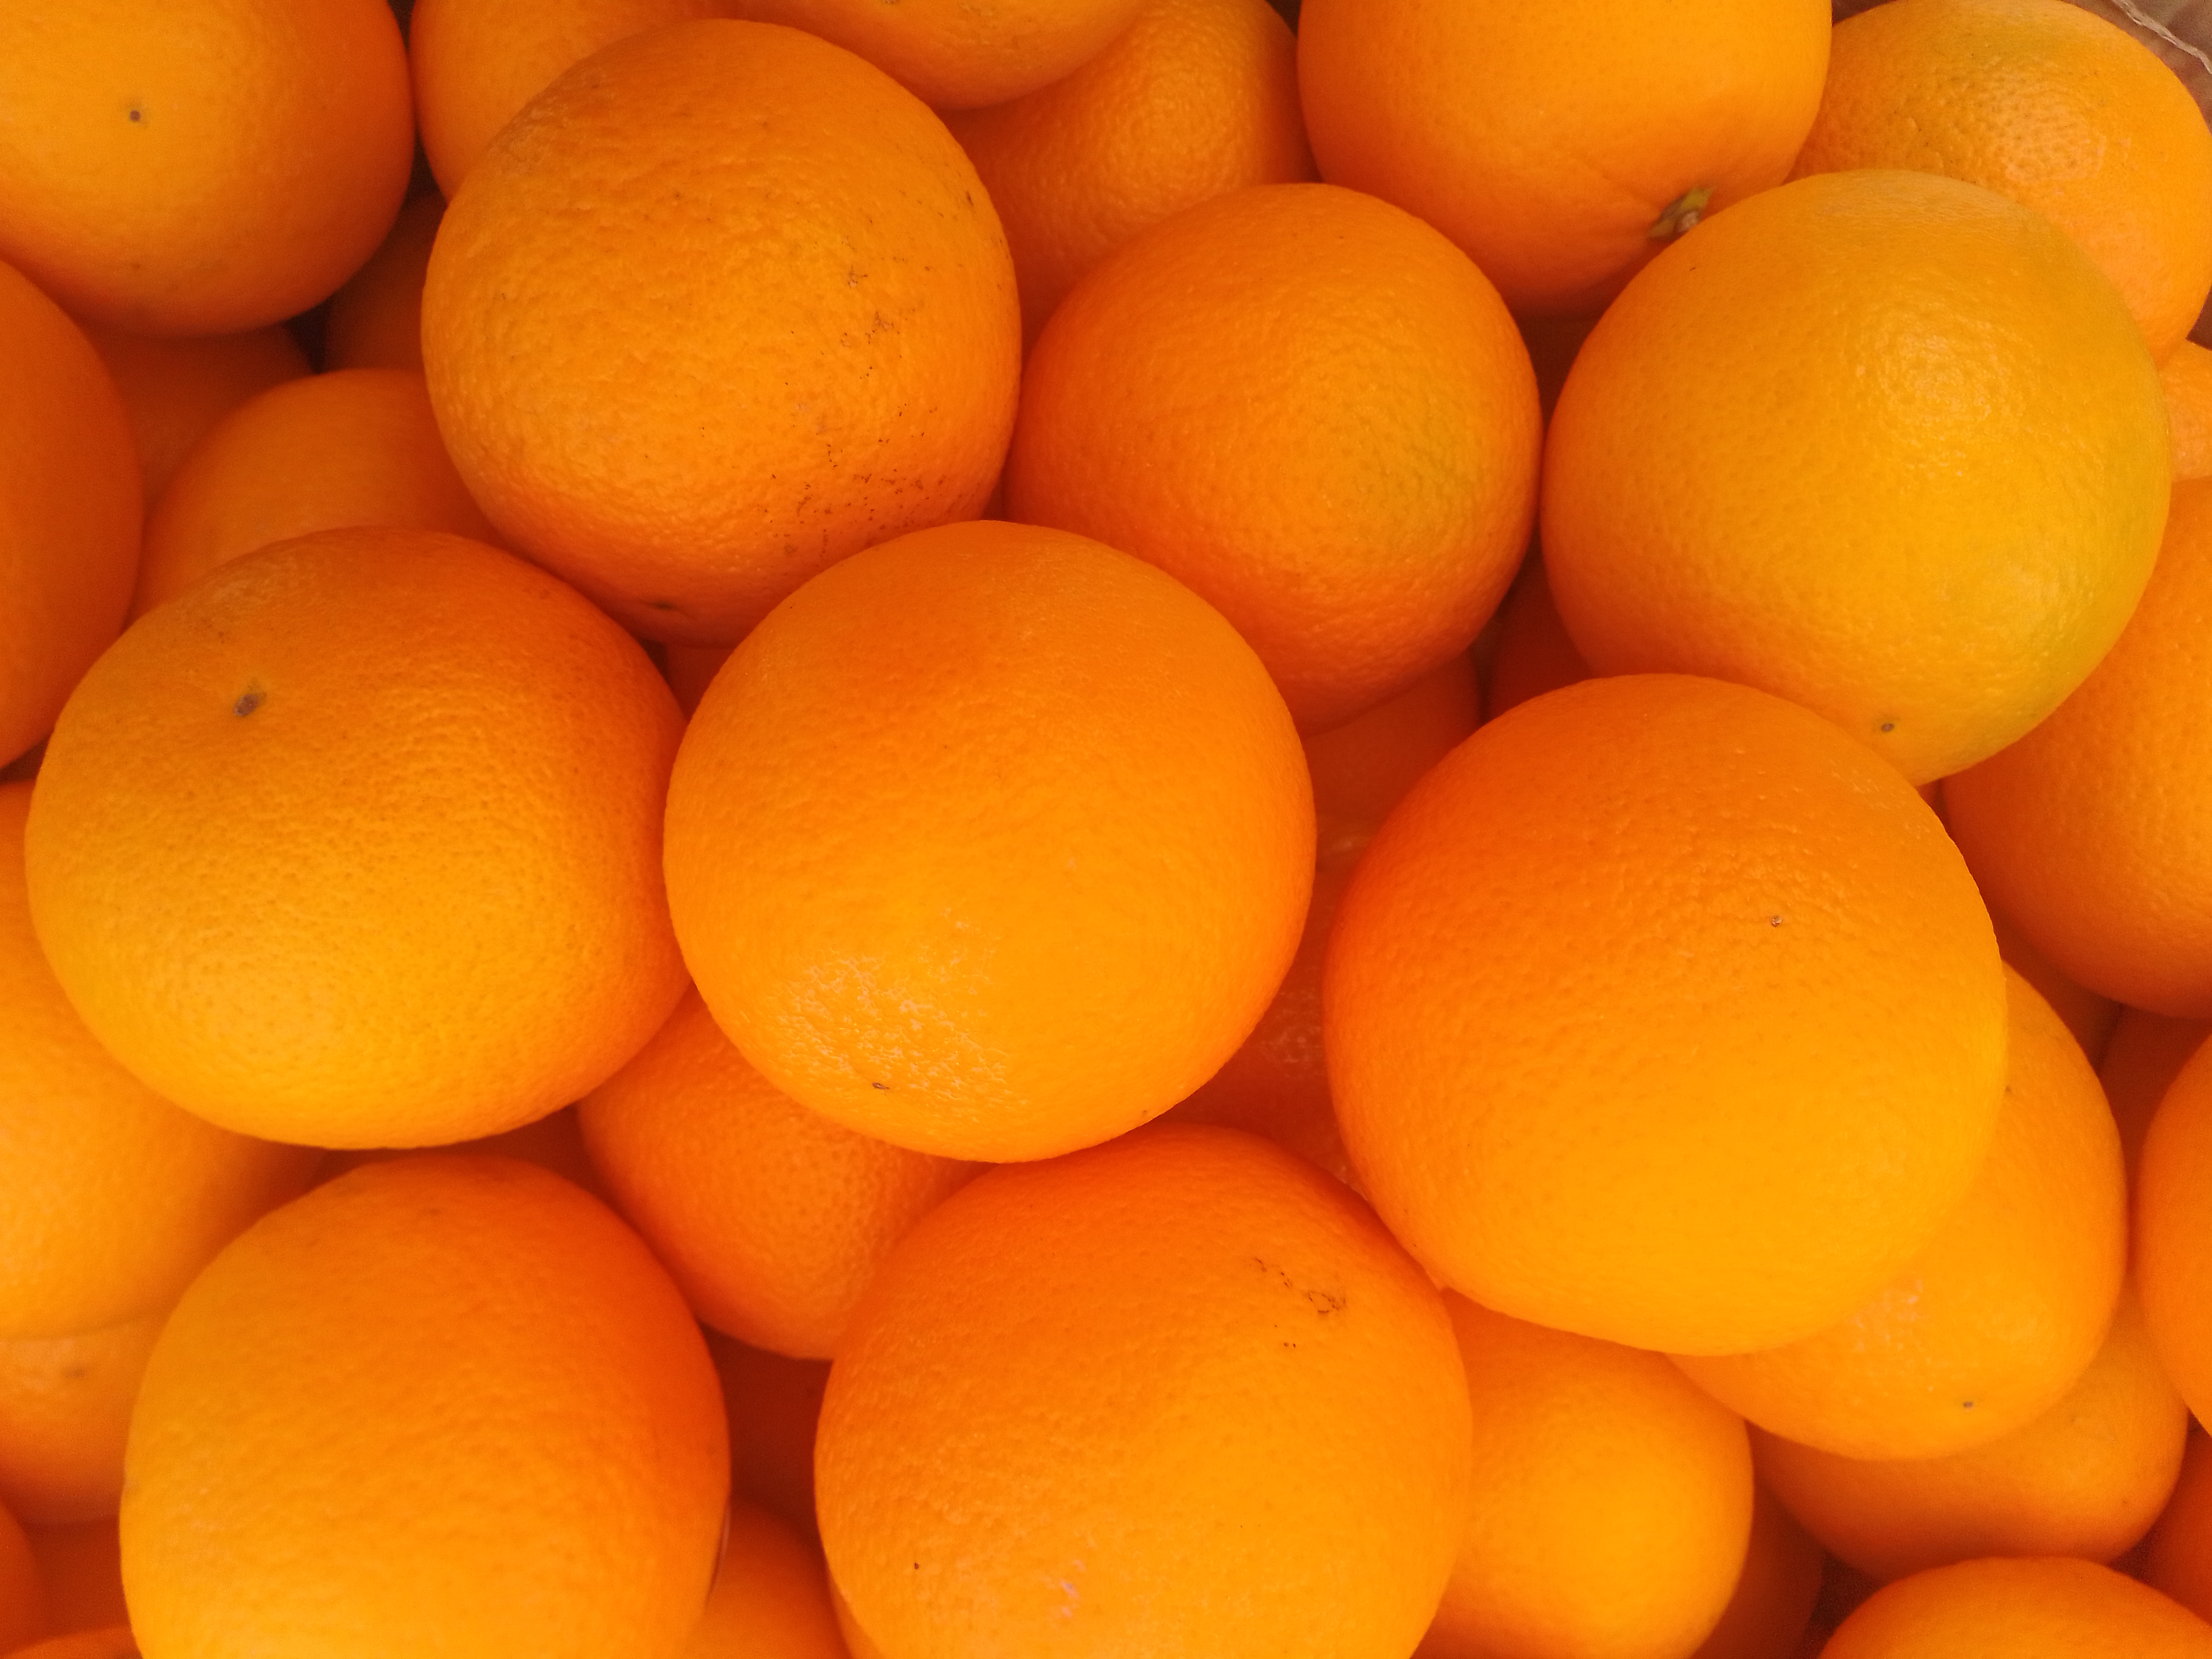
Fruit: orange
Condition: fresh